Wood Buffalo National Park

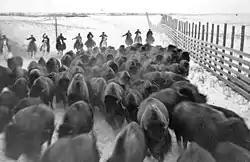
Plains bison were transferred here from Buffalo National Park in the 1920s, but they carried disease and hybridized with the wood bison, causing their numbers to drop.

Established in 1922, the park was created on Crown land acquired through Treaty 8 between Canada and the local First Nations. The park completely surrounds several Indian reserves such as Peace Point and ʔejëre Kʼelnı Kuę́ (also called Hay Camp).